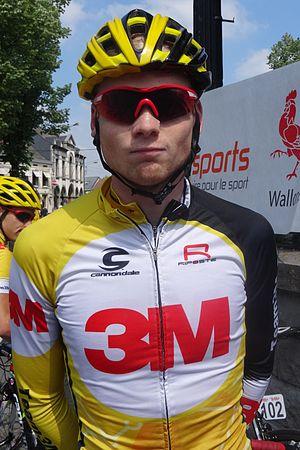
Reportage réalisé le samedi 17 mai à l'occasion du départ du Grand Prix Criquielion 2014 à Boussu, Belgique.